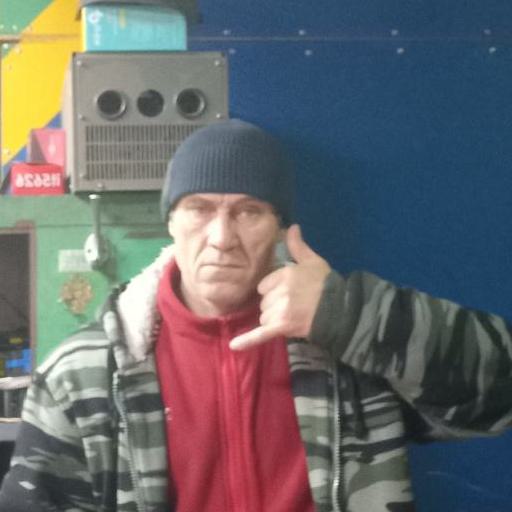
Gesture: call